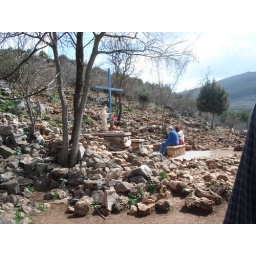
The blue cross in Medjugore